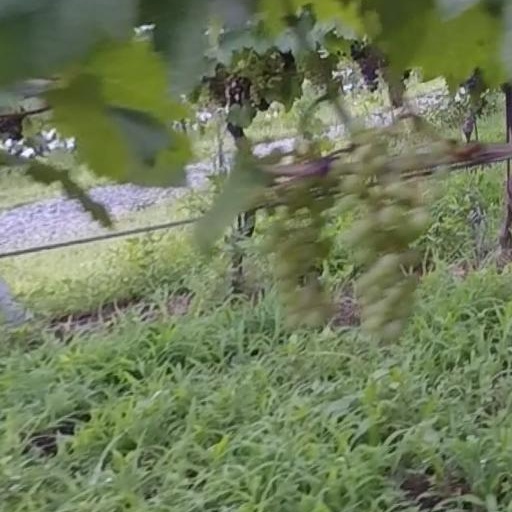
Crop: grape